Culture of Timor-Leste

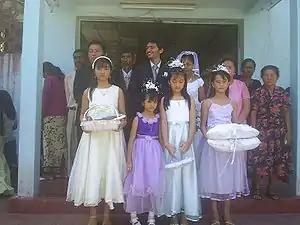
An East Timorese wedding in 2006

Timor-Leste has been nominally Catholic since early in the Portuguese colonial period. The Catholic faith became a central part of East Timorese culture during the Indonesian occupation between 1975 and 1999. While under Portuguese rule, the East Timorese had mostly been animist, sometimes integrated with minimal Catholic ritual, the number of Catholics dramatically increased under Indonesian rule. This was for several reasons: Indonesia was predominantly Muslim; the Indonesian state required adherence to one of six officially recognised religions and recognise traditional beliefs; and because the Catholic Church, which remained directly responsible to the Vatican throughout Indonesian rule, became a refuge for East Timorese seeking sanctuary from persecution.